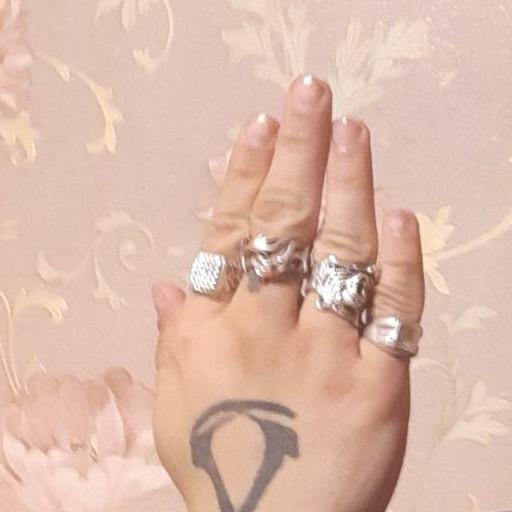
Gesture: stop_inverted